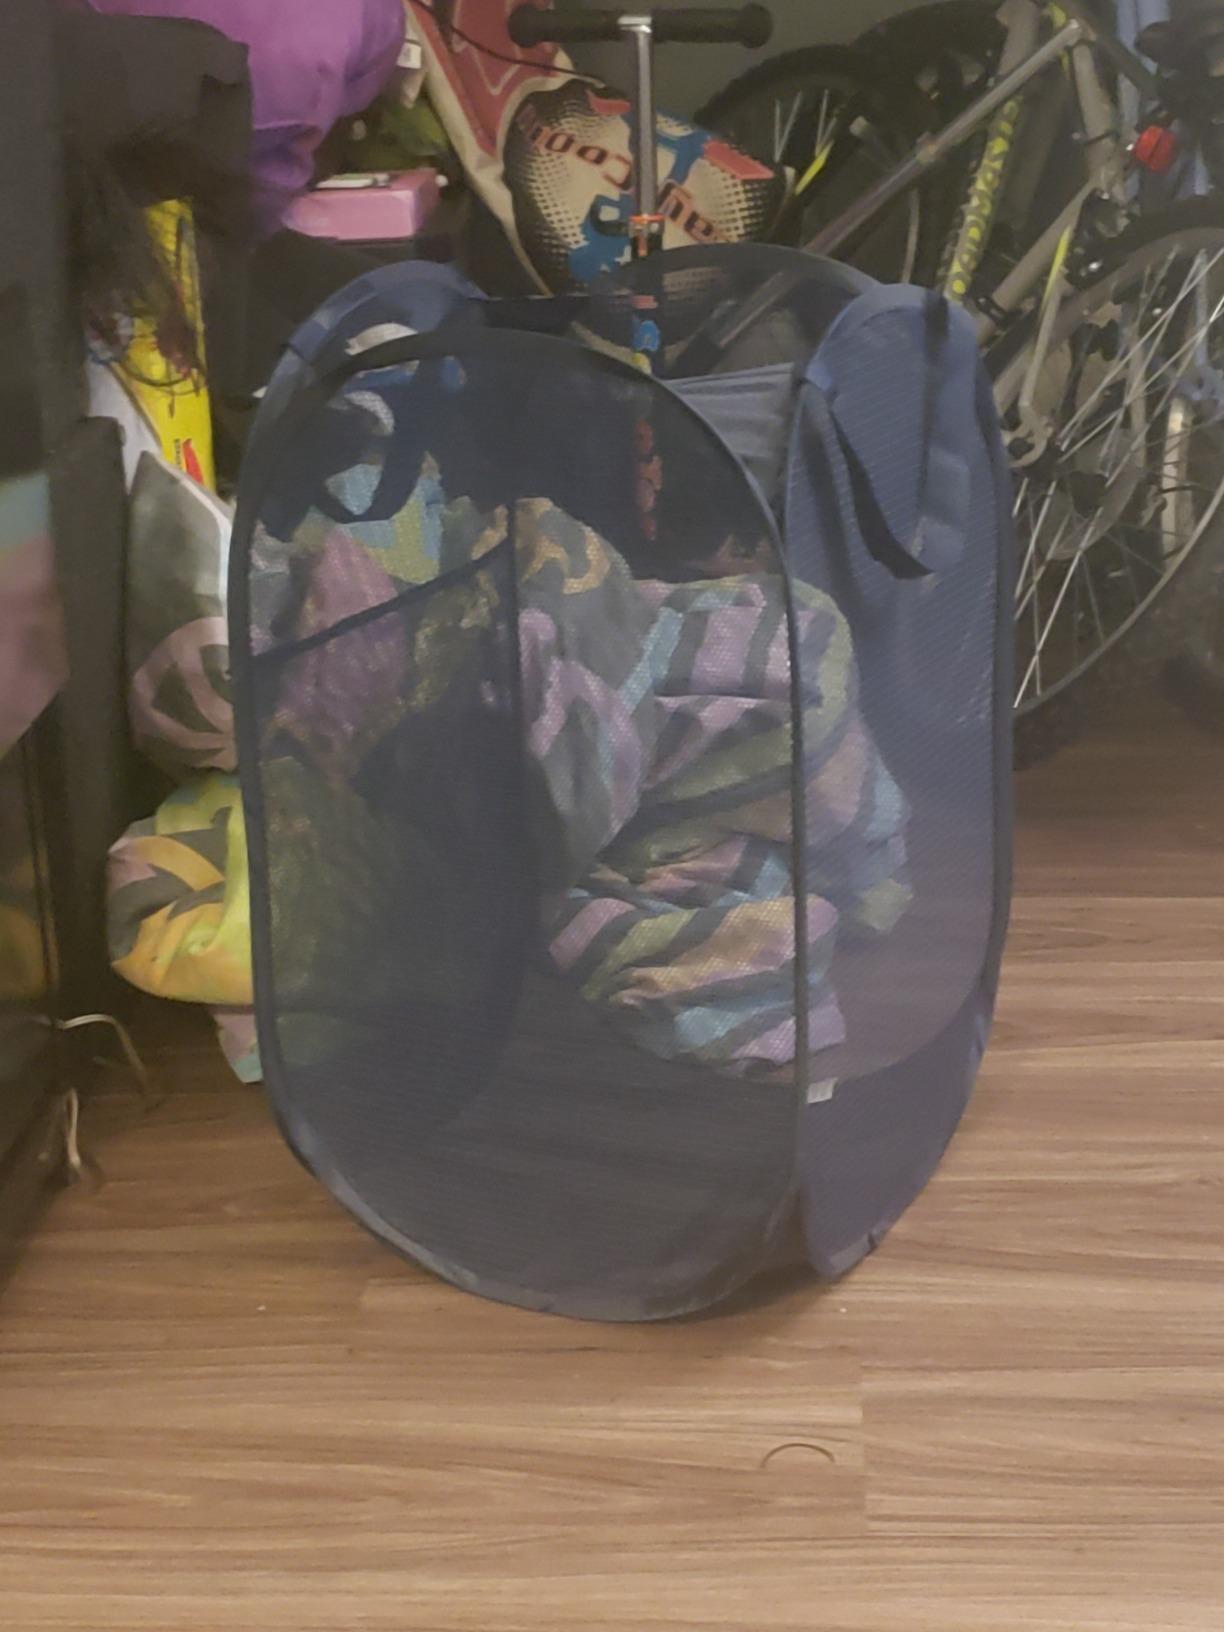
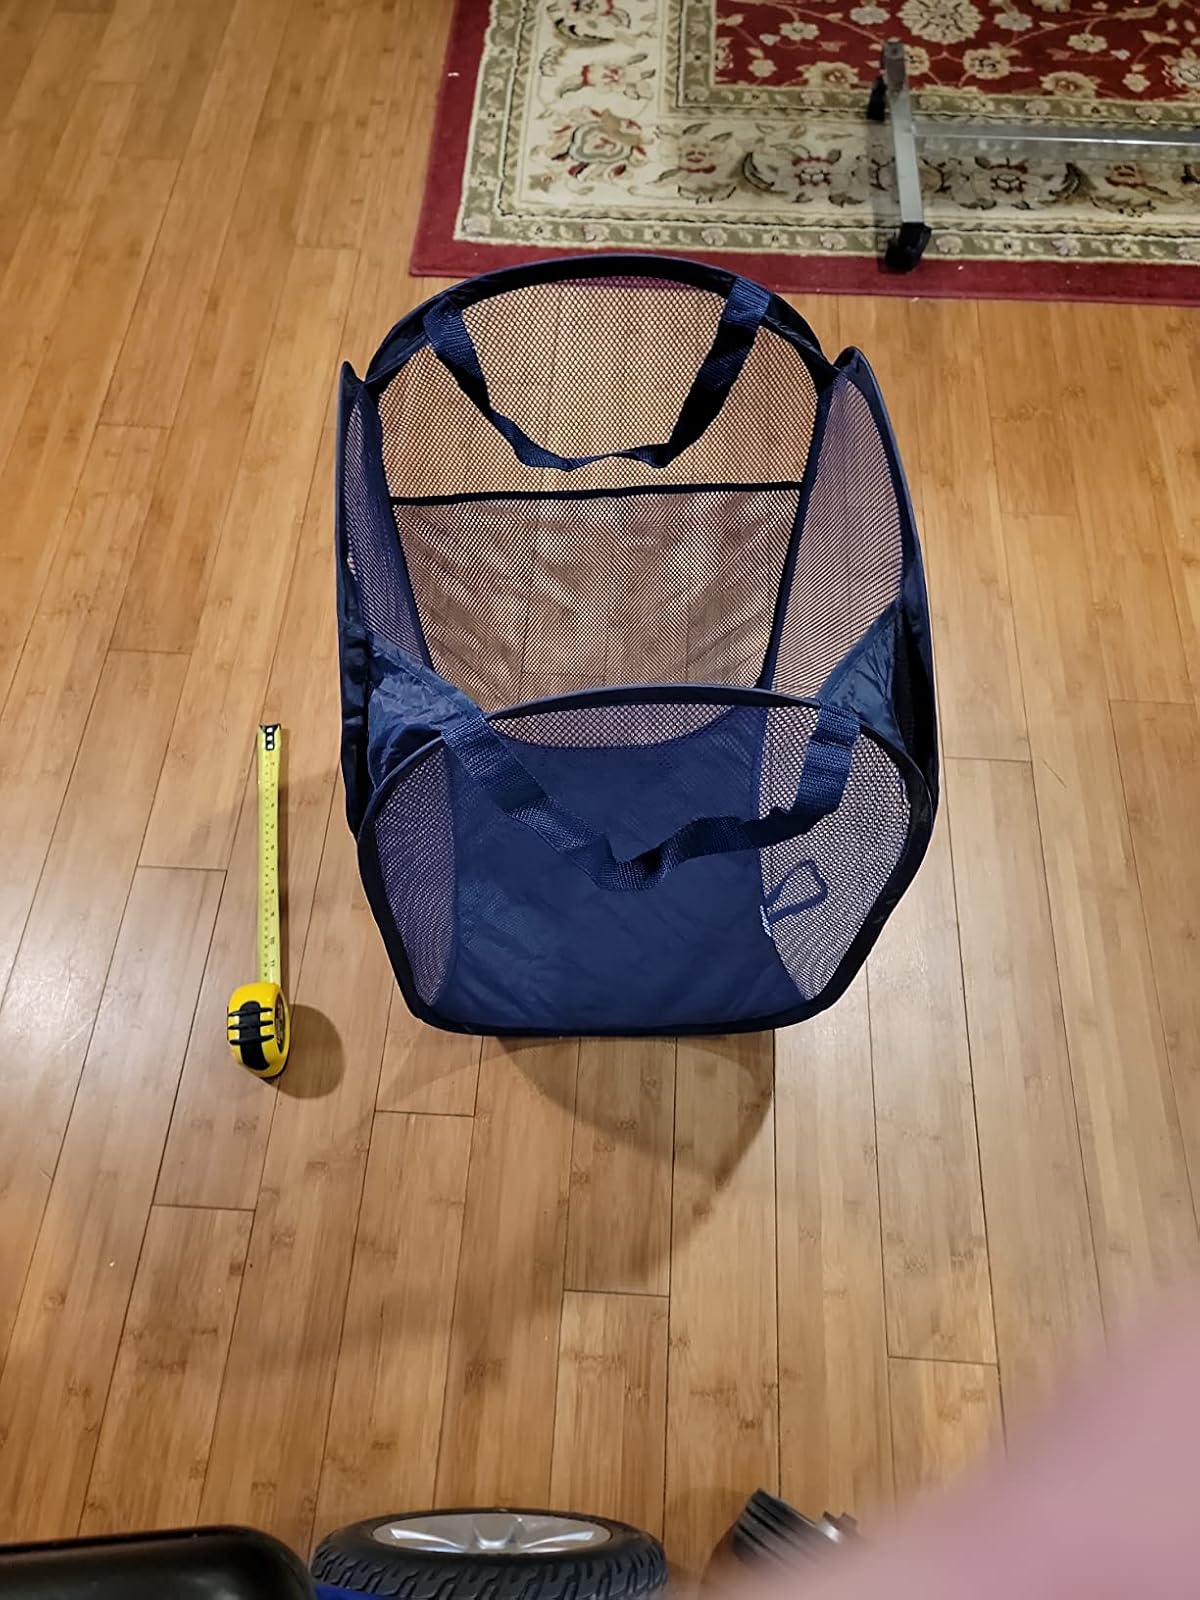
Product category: items_hamper
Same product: yes